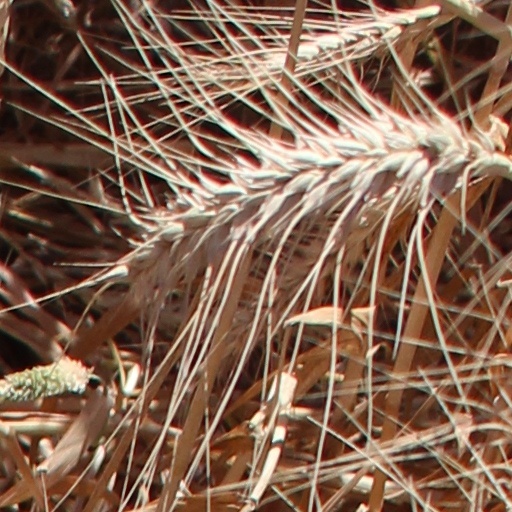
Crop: wheat